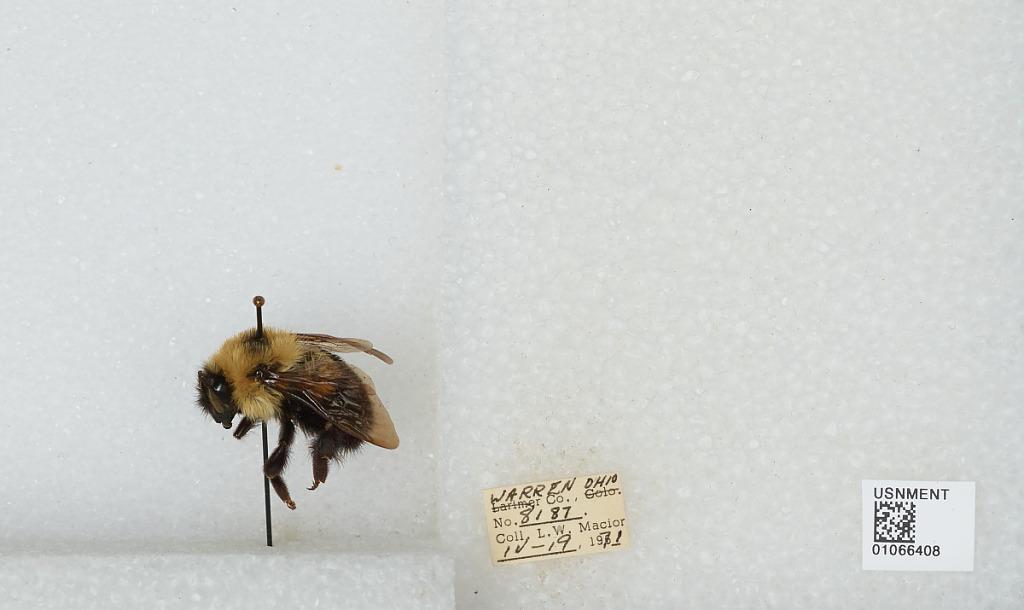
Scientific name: Bombus (Pyrobombus) bimaculatus Cresson
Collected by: L. Macior
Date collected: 1971-4-19
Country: United States
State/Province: Ohio
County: Warren
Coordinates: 39.4242, -84.1856